NCT DoJaeJung

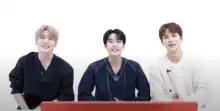
NCT DoJaeJung on 1theK Originals.

In March 2023, SM Entertainment confirmed that NCT DoJaeJung would officially debut as a new unit of NCT. They released their debut extended play "Perfume" on April 17, alongside its lead single of the same name. The EP consists of six tracks: "Perfume", "Kiss", "Dive", "Strawberry Sunday", "Can We Go Back", and "Ordinary". The album became a commercial success both digitally and physically, selling 843,659 copies as of June 22, 2023, making it the best-selling debut album by an SM Entertainment act and the best-selling album by a K-pop sub-unit. The lead single, "Perfume", debuted at number four on the Circle Digital Chart, making NCT DoJaeJung the fastest NCT sub-unit to earn a top five single in South Korea. It also debuted at number one on the Circle Download Chart and Circle BGM Chart.